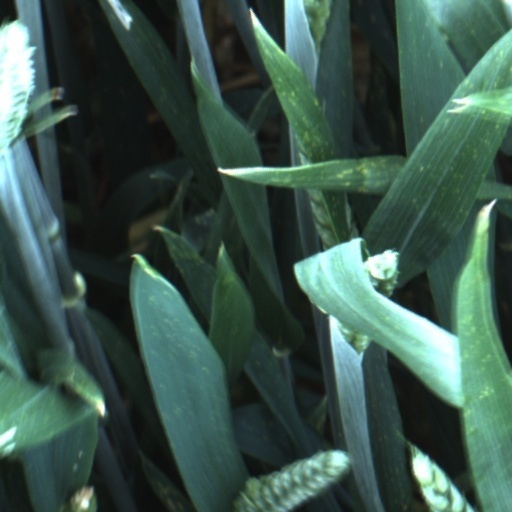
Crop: wheat